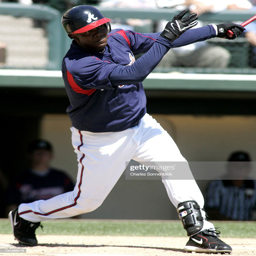
baseball player connects for a hit in a spring training game against sports team .